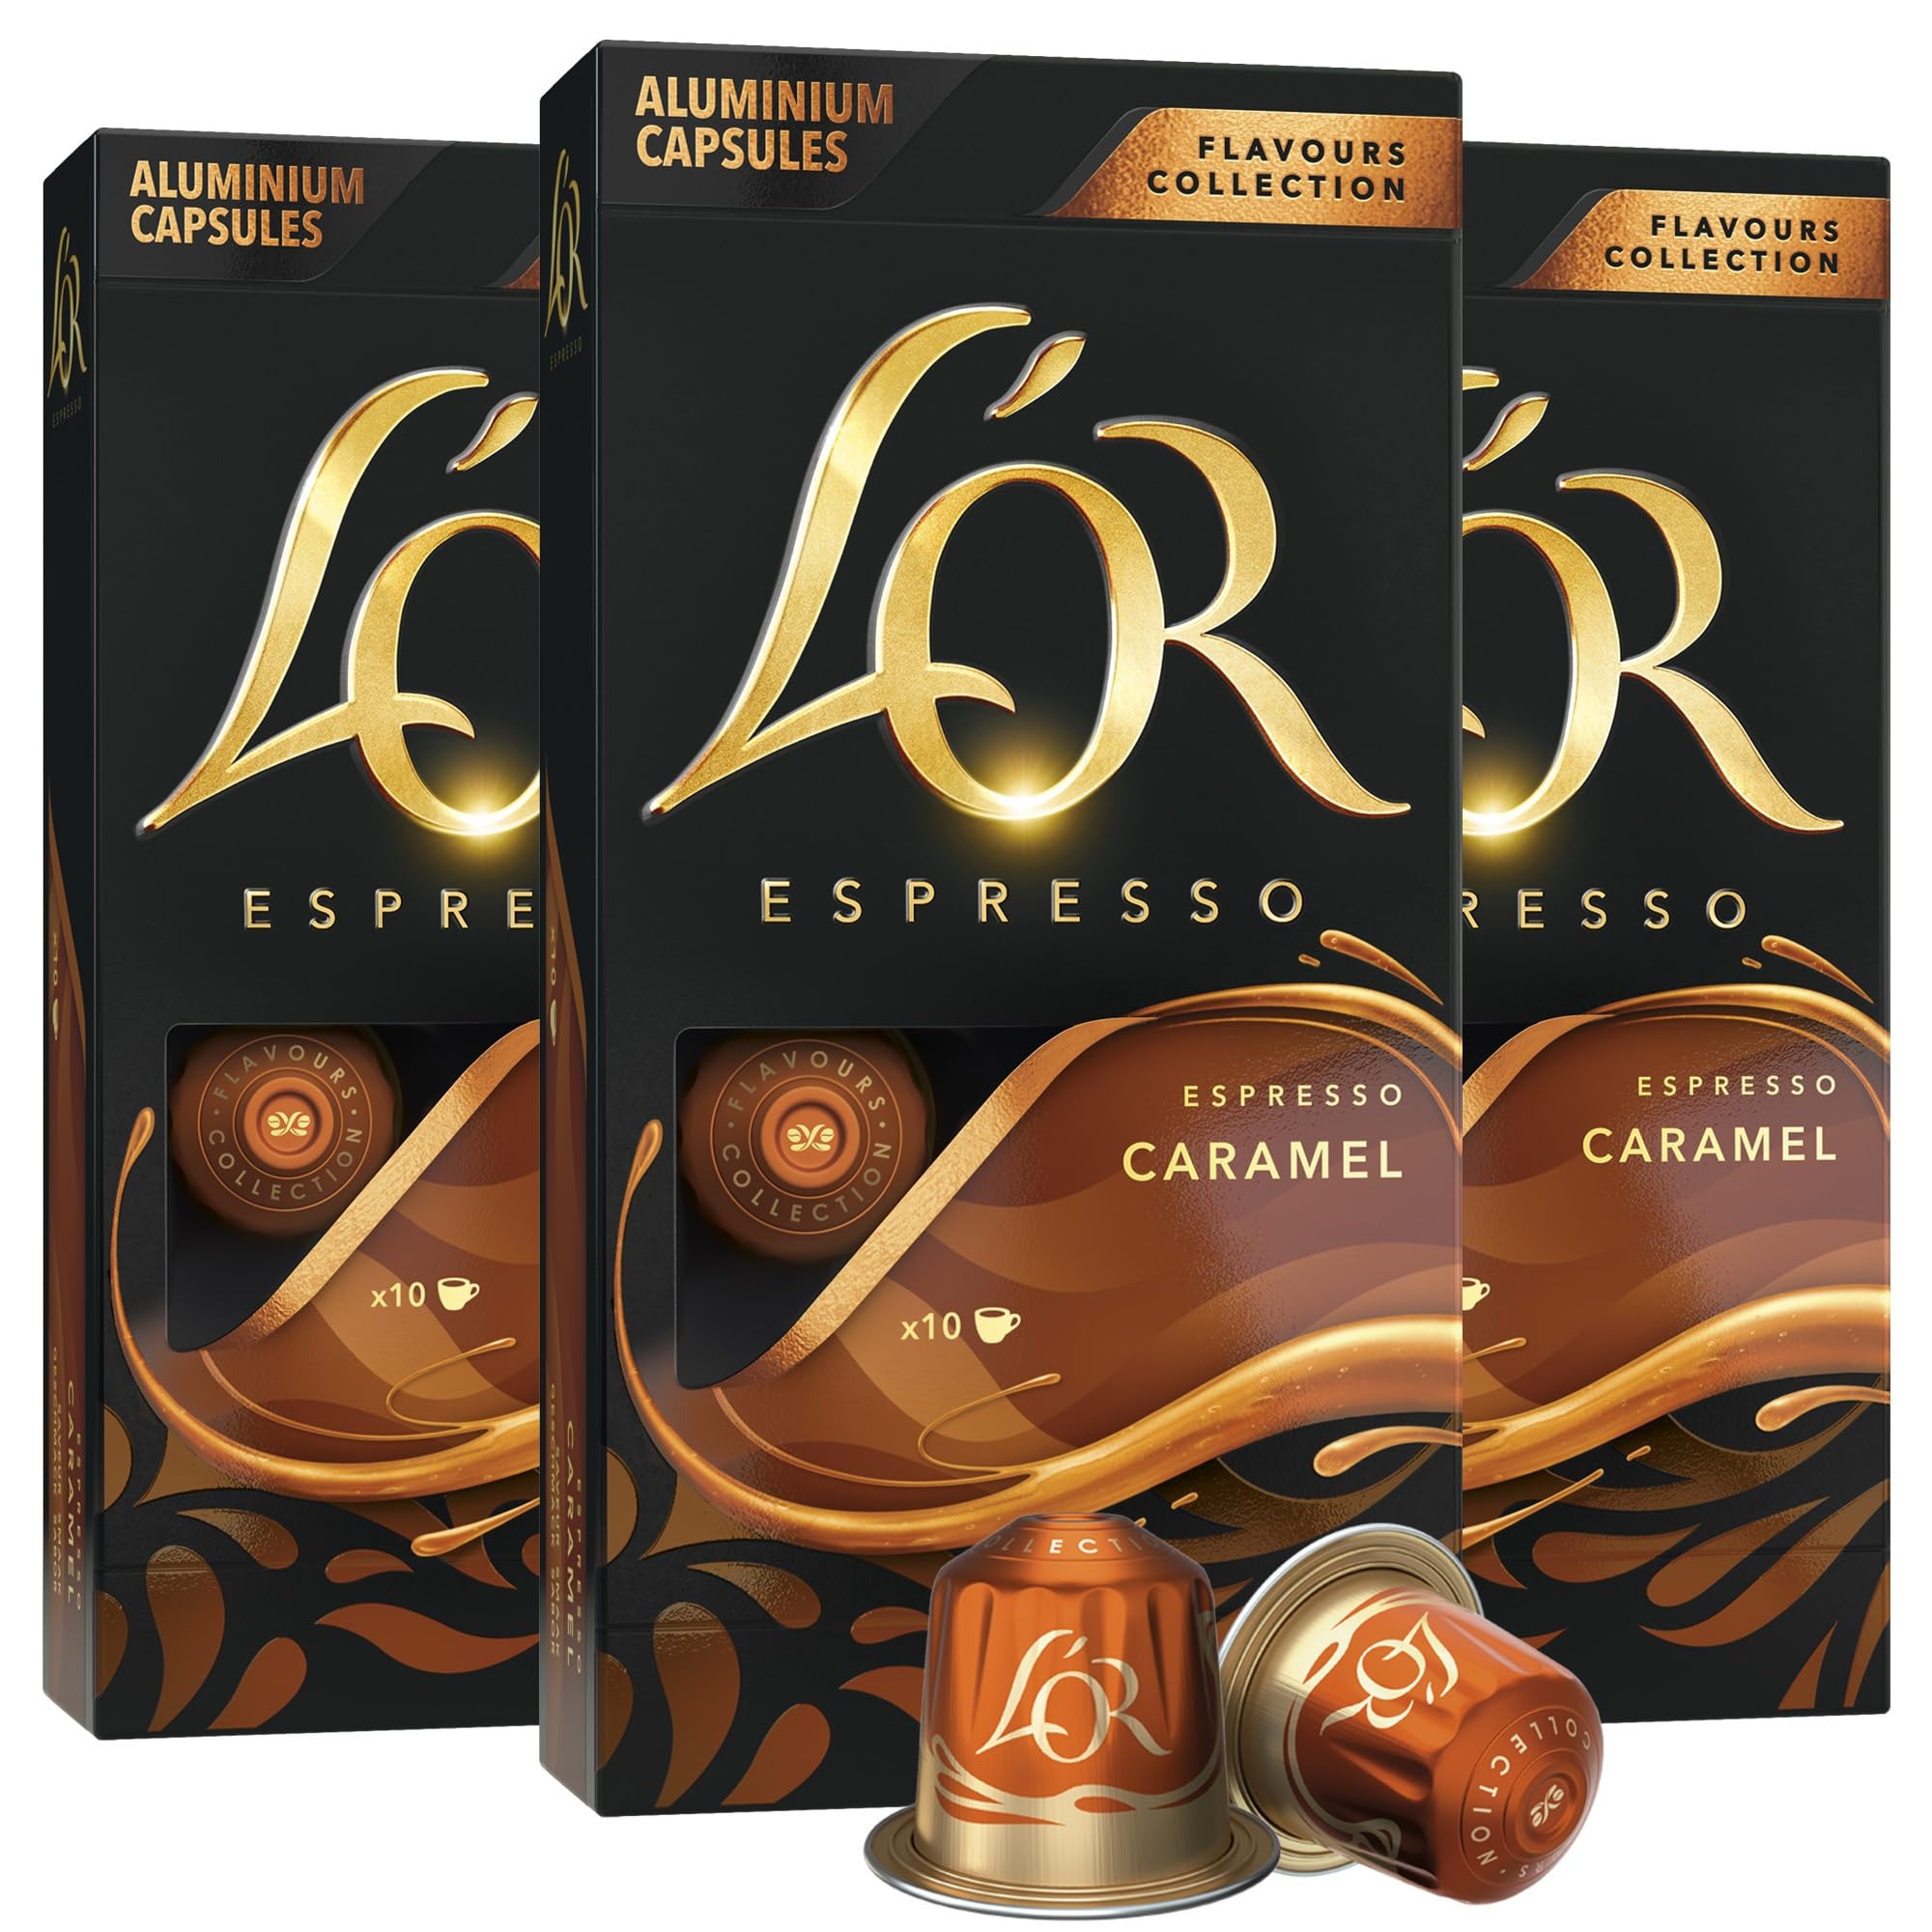
Item Name: L'OR Espresso Capsules, 30 Count Caramel, Single-Serve Aluminum Coffee Capsules Compatible with the L'OR BARISTA System & *Nespresso Original Machines
Bullet Point 1: ESPRESSO CAPSULES ARE COMPATIBLE with the L'OR BARISTA System and *Nespresso Original machines. L'OR is not affiliated with the *Nespresso brand.
Bullet Point 2: ESPRESSO CARAMEL FLAVOR - Curated by French Coffee Artists: Imagine the flavor of a caramel-filled biscuit, dipped into an intense espresso; melting through the dark liquid to infuse a soft and subtle flavor
Bullet Point 3: 30 RECYCLABLE ALUMINUM CAPSULES to protect and preserve the freshness of the finest beans, perfectly roasted and balanced for a gold standard body, intensity, and crema that creates a smooth, rich experience; 100% Arabica beans
Bullet Point 4: A RESPONSIBLY SOURCED COFFEE, as part of JDE Peet’s Common Grounds program, aimed to create a better future where farmers are prosperous and nature thrives. We are proud to say that L’OR coffee and espresso is responsibly sourced.
Product Description: Each cup of L'OR coffee is an opportunity to live a unique experience: a moment of pure coffee pleasure, without complexity. Follow your senses and let yourself be overwhelmed by the intensity of its aroma. Discover a new balance between sweet and full-bodied flavors. Discover the LOR gold coffee standard. *trademark of a third party not connected to JACOBS DOUWE EGBERTS
Value: 30.0
Unit: Count

Price: 26.745